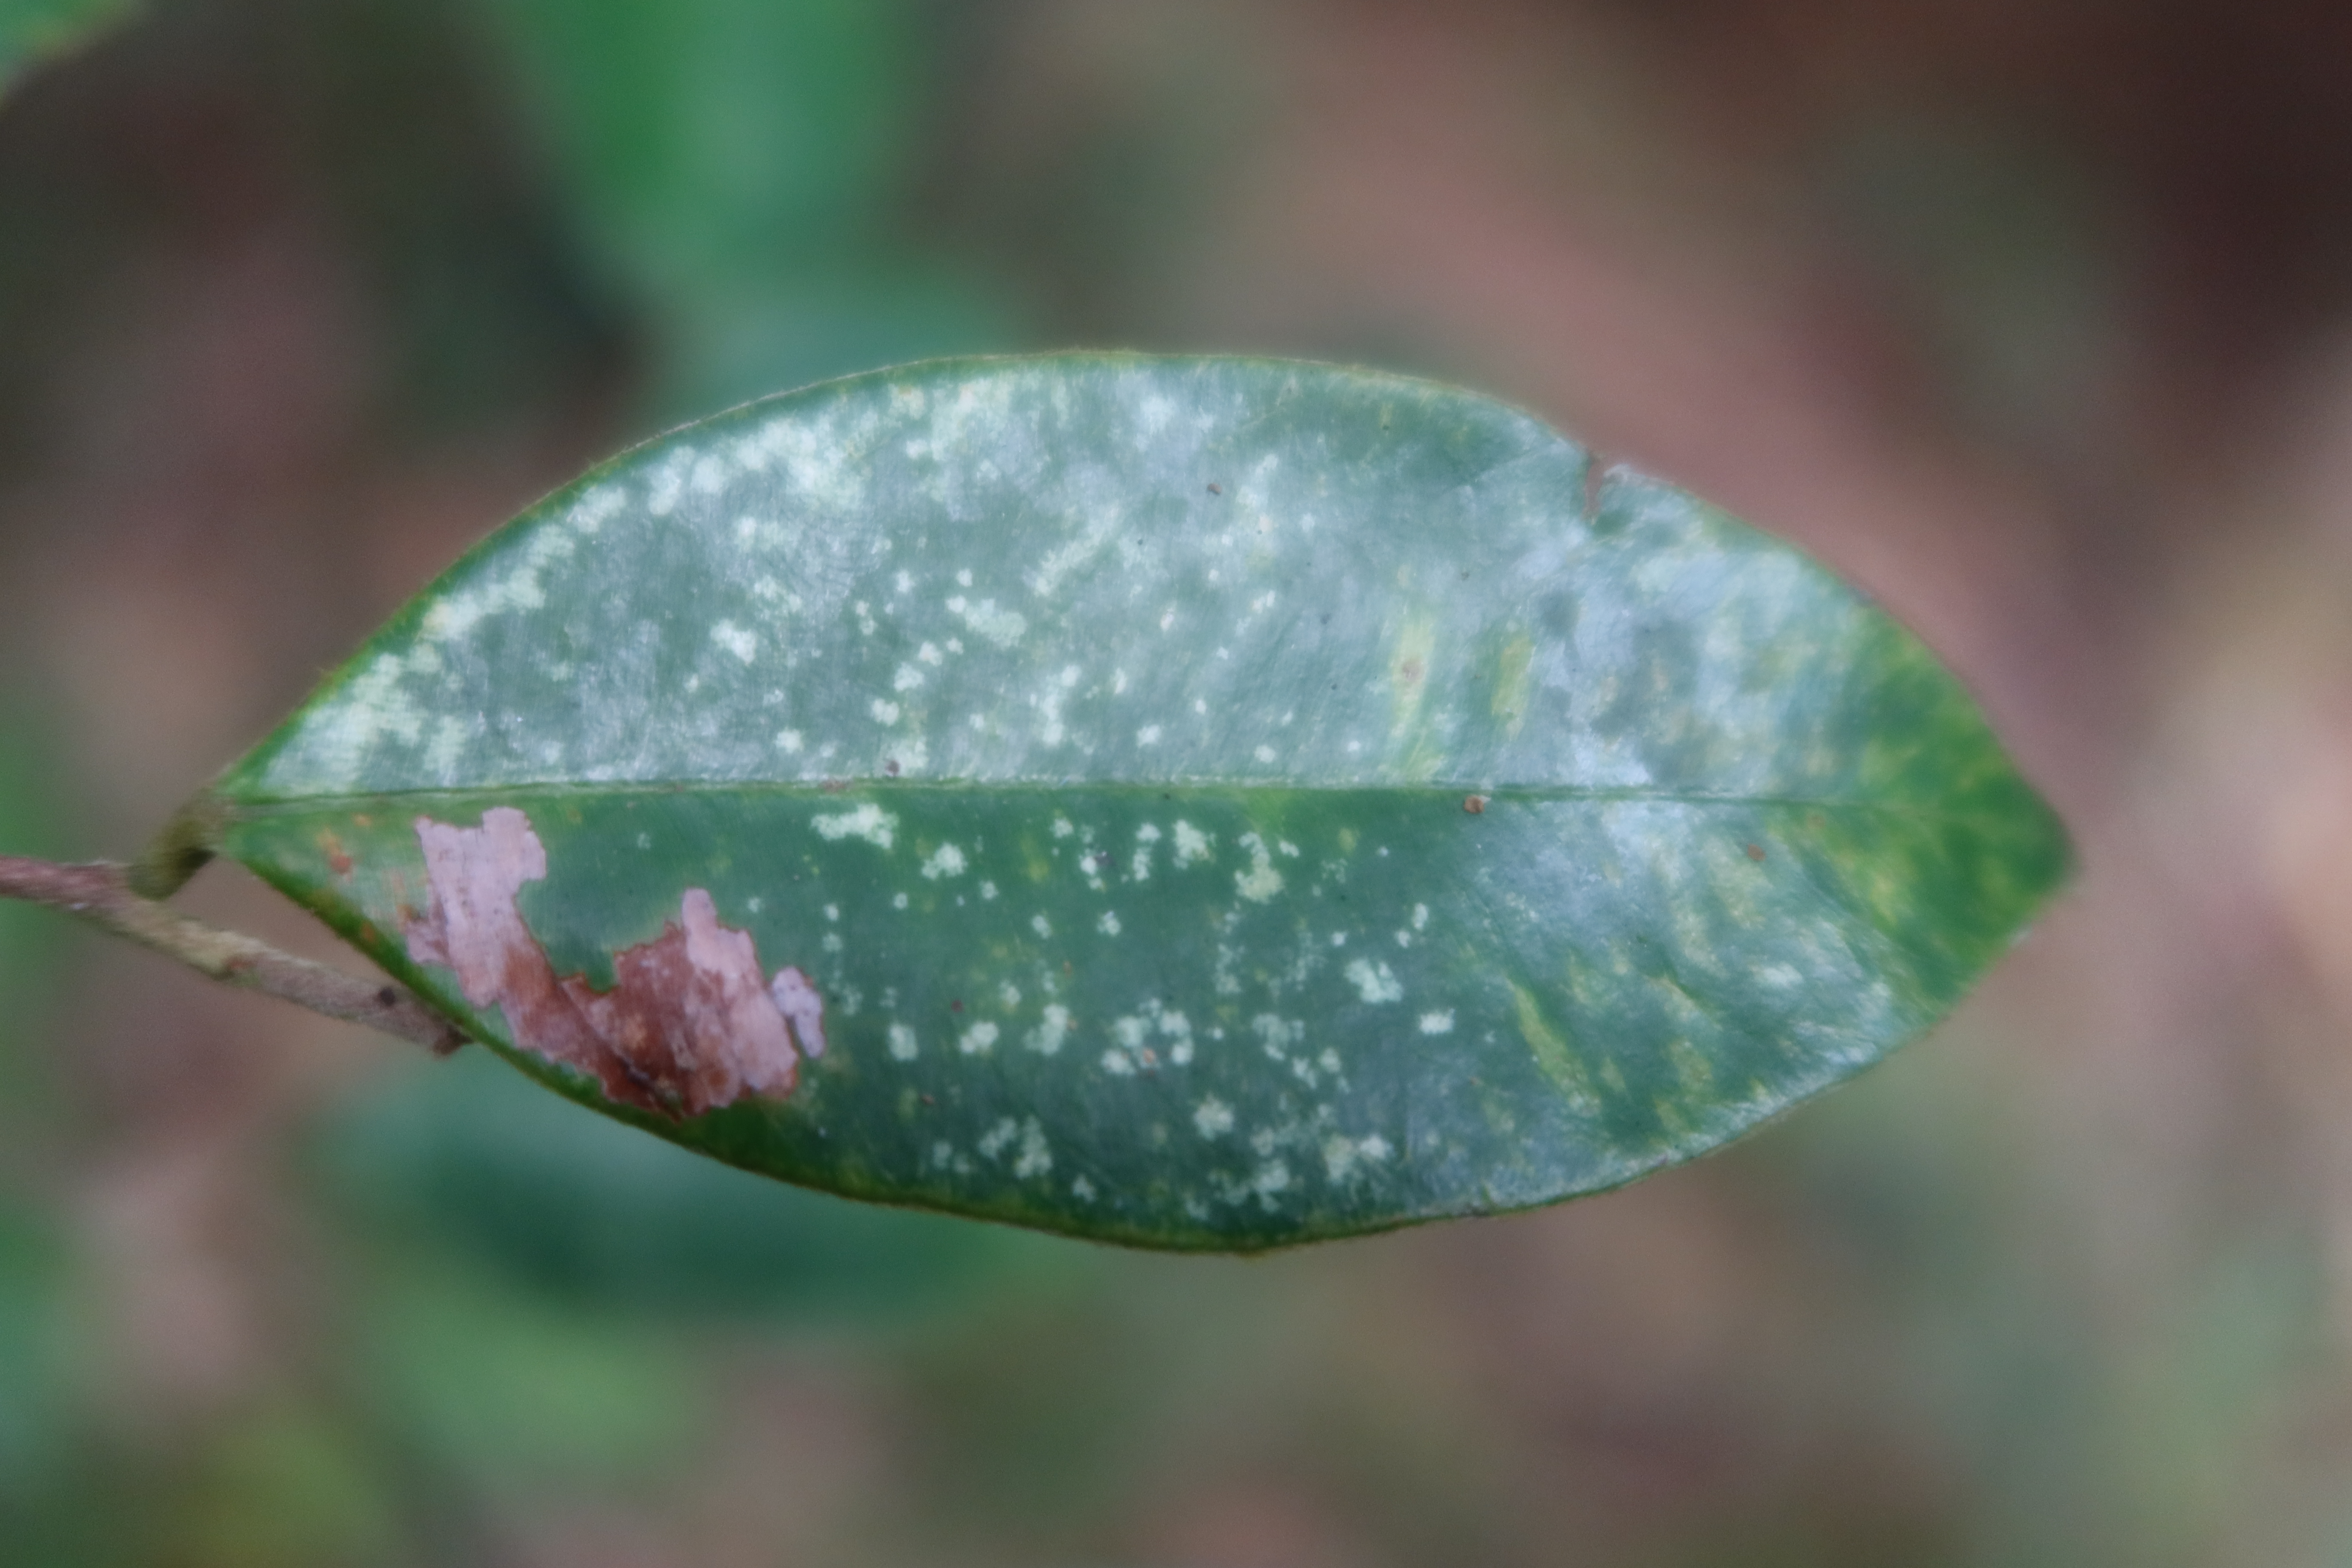
Label: Anthracnose